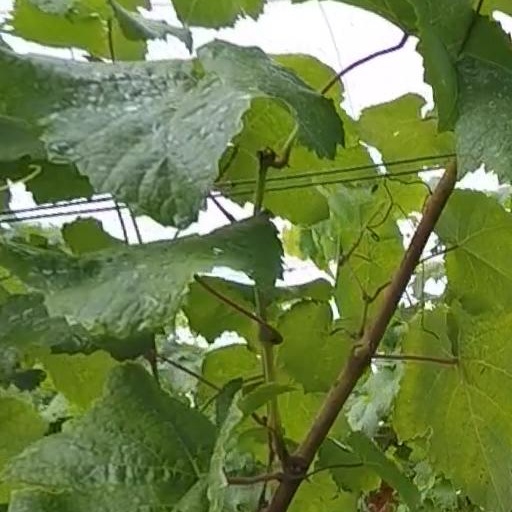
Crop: grape